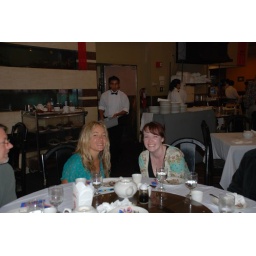
Angela and Deirdre, our stellar bus boy in the background